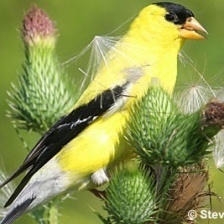
Species: AMERICAN GOLDFINCH
Scientific name: SPINUS TRISTIS
ImageNet parent category: goldfinch